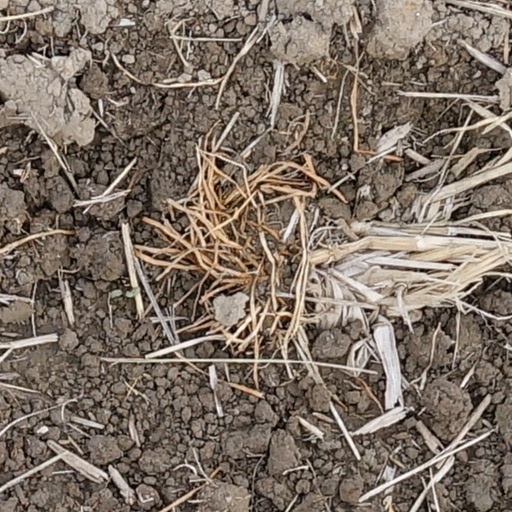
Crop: wheat